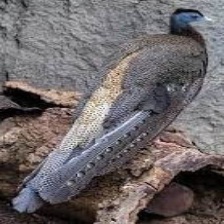
Species: GREAT ARGUS
Scientific name: ARGUSIANUS ARGU